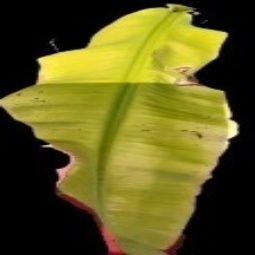
Label: Sulphur